Swarathma

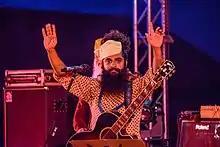

The first break for Swarathma came when they won "Radio City Live 2006", an SMS based contest for Bangalore's best band, conducted by the FM radio station Radio City on 30 September 2006. The fresh original sound of the band won them the contest coupled with the fact that they played a song ""Ee Bhoomi"" (This Earth) in Kannada. The show ended with a jam session with leading Indian rock band Parikrama. Swarathma continued to play shows in and around Bangalore, gaining popularity and building a fan-base, while searching for a record label who would release the band's music.